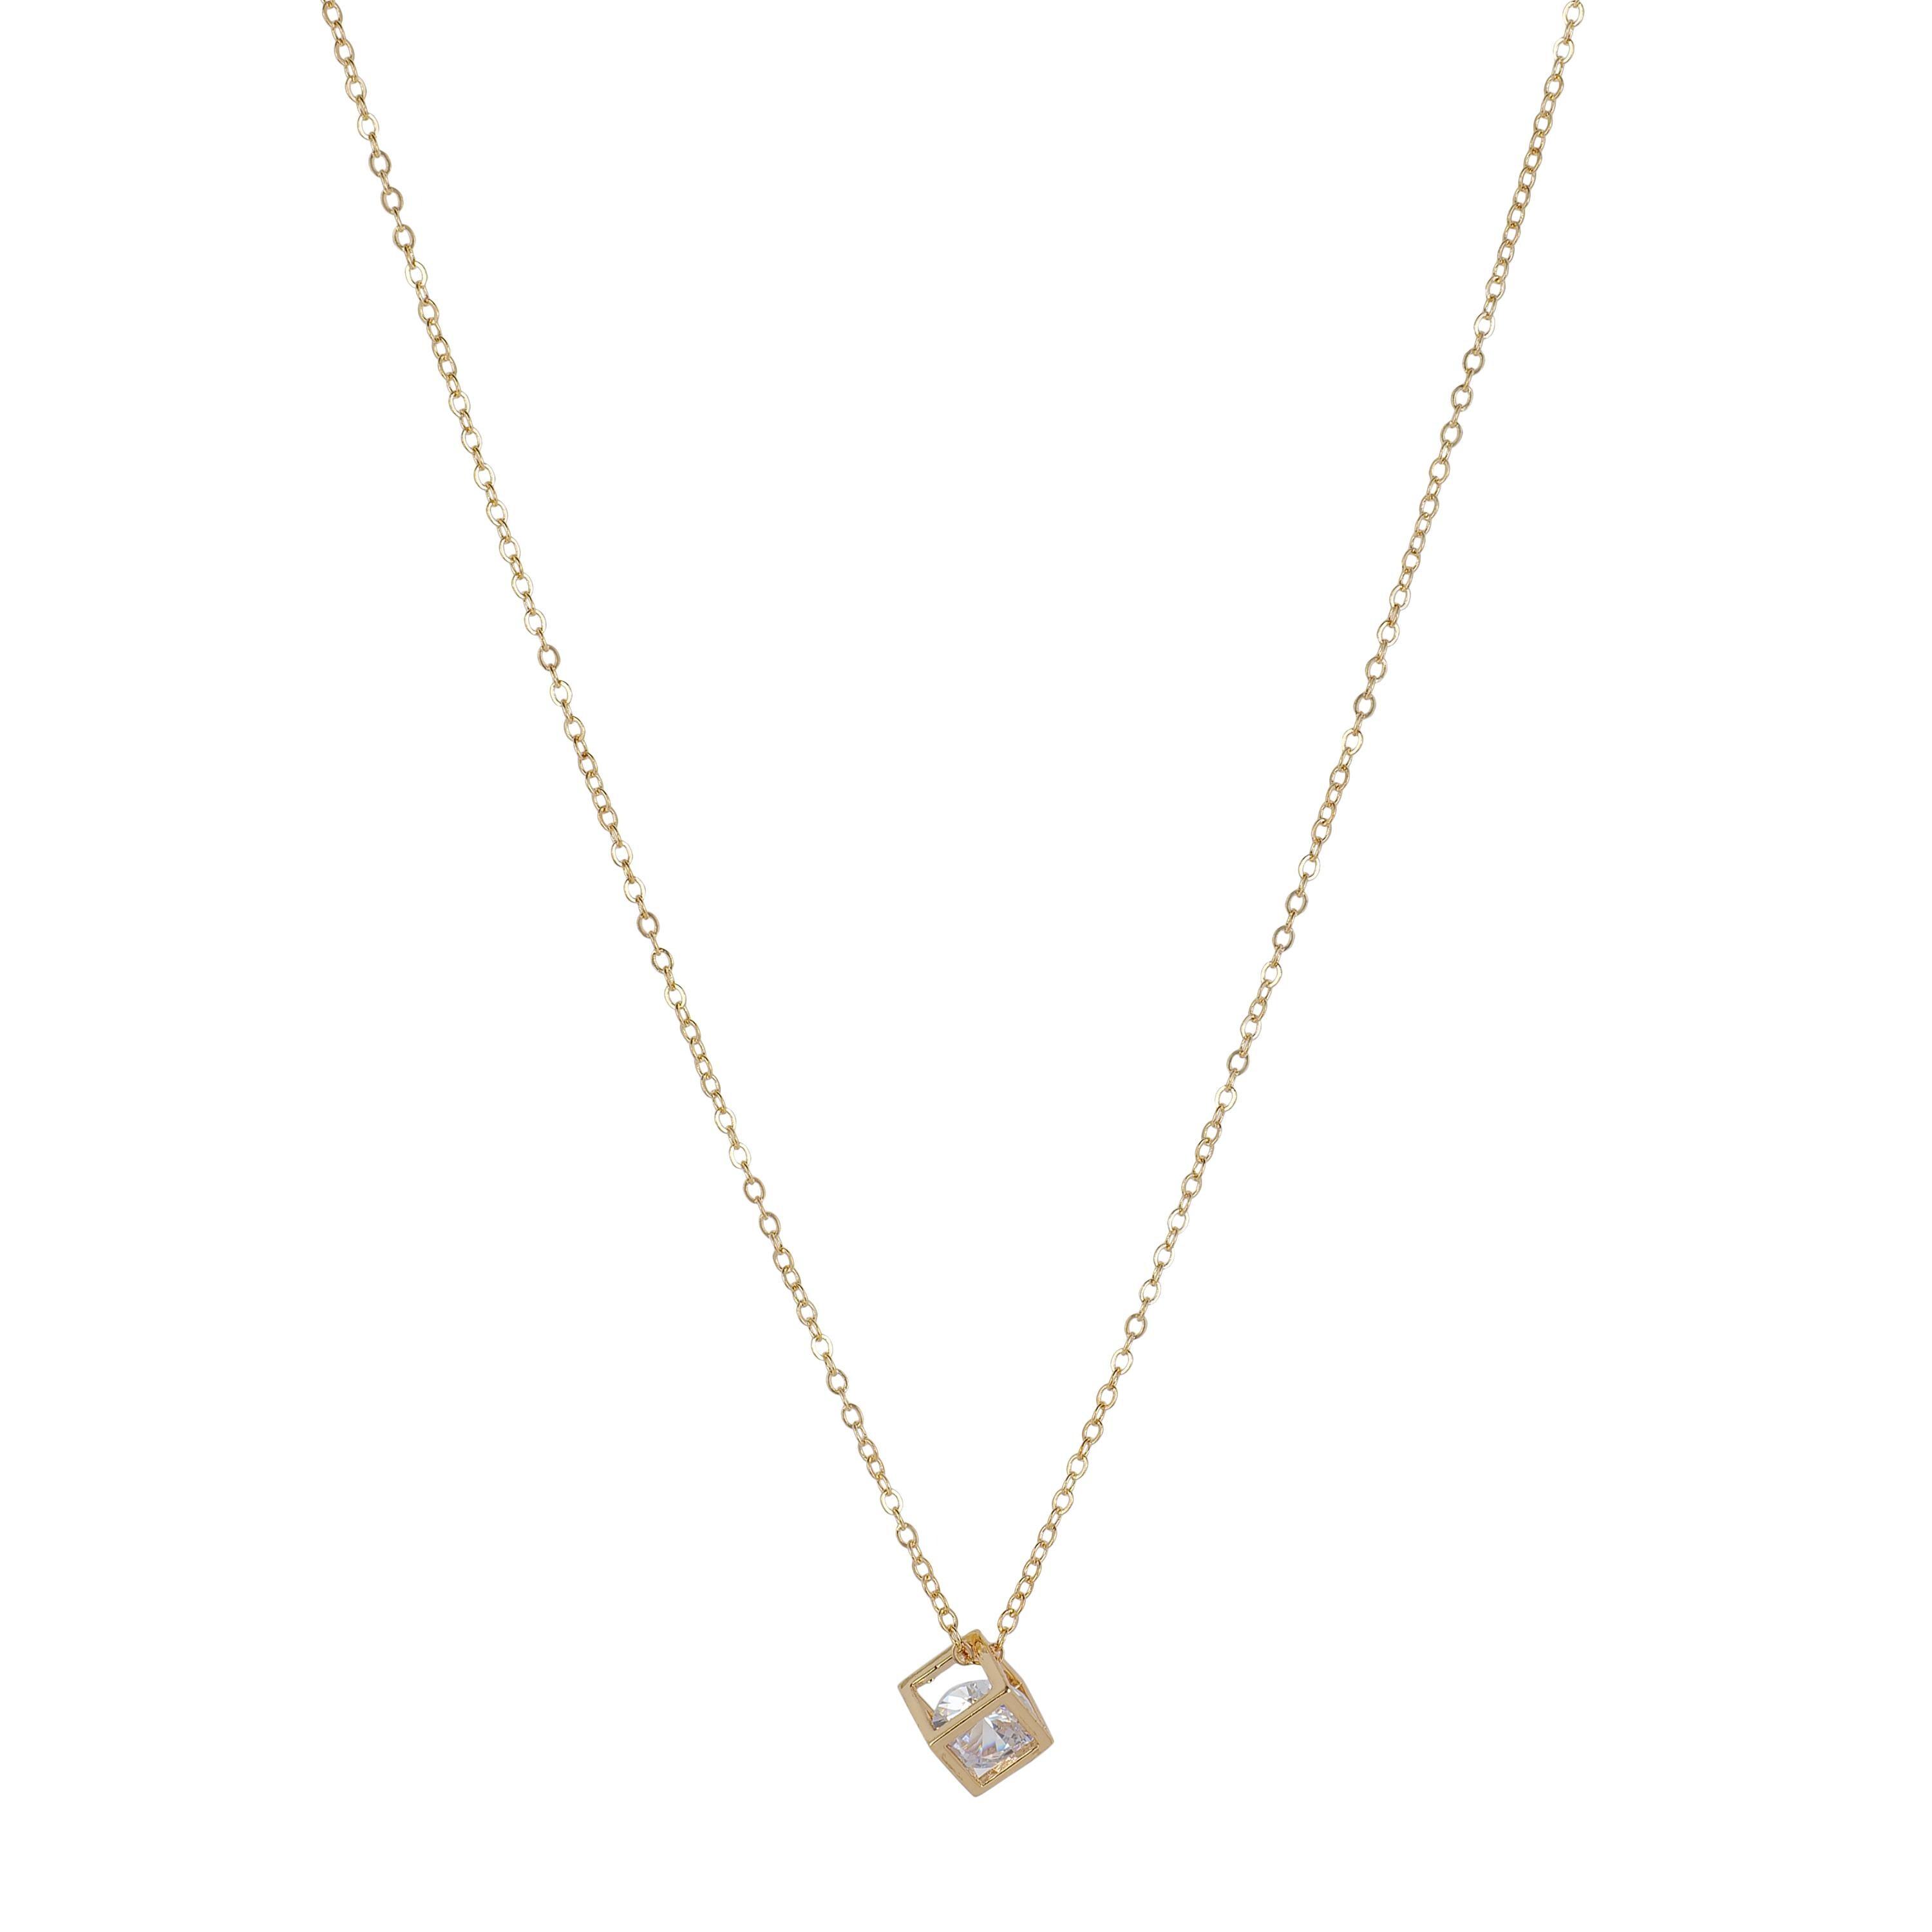
JIYANSHI FASHION : Multi Layer/Single Layer Crystal Chain Pendant Necklace for Women and Girls
Type: Necklaces & Pendants
Brand: JIYANSHI FASHION
Price: Rs. 249
 Enhance your style with our Crystal Chain Pendant Necklace, a perfect blend of elegance and sophistication. Latest stylish design western gold Single/Multi layered chain pendant necklace for women. This party / casual wear multilayer necklace set is made of quality material which looks stylish and goes perfect with any attire. This jewelry is perfectly suited for wedding or casual party wear. Ideal valentine, birthday, anniversary gift for someone you love.
Features: COLOR : GOLD,IDEAL: WOMEN::GIRLS,HIGH QUALITY